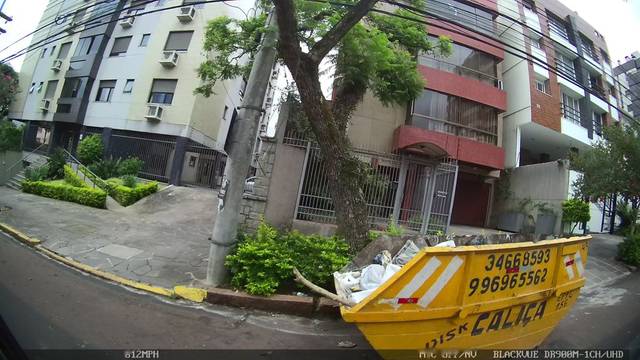
Region: Brazil
Coordinates: -30.027, -51.187